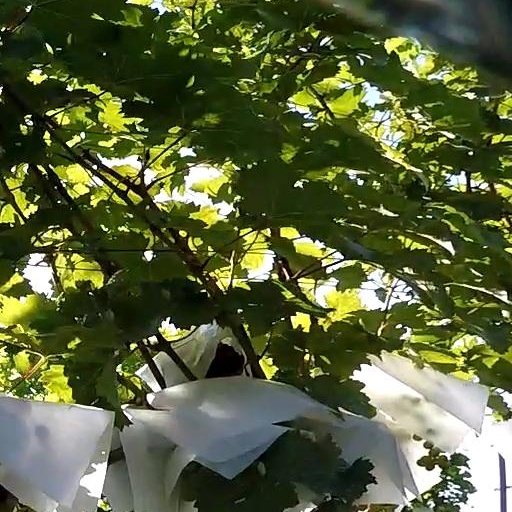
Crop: grape